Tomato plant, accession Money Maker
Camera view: bottom (45 deg); turntable rotation: 150 degrees
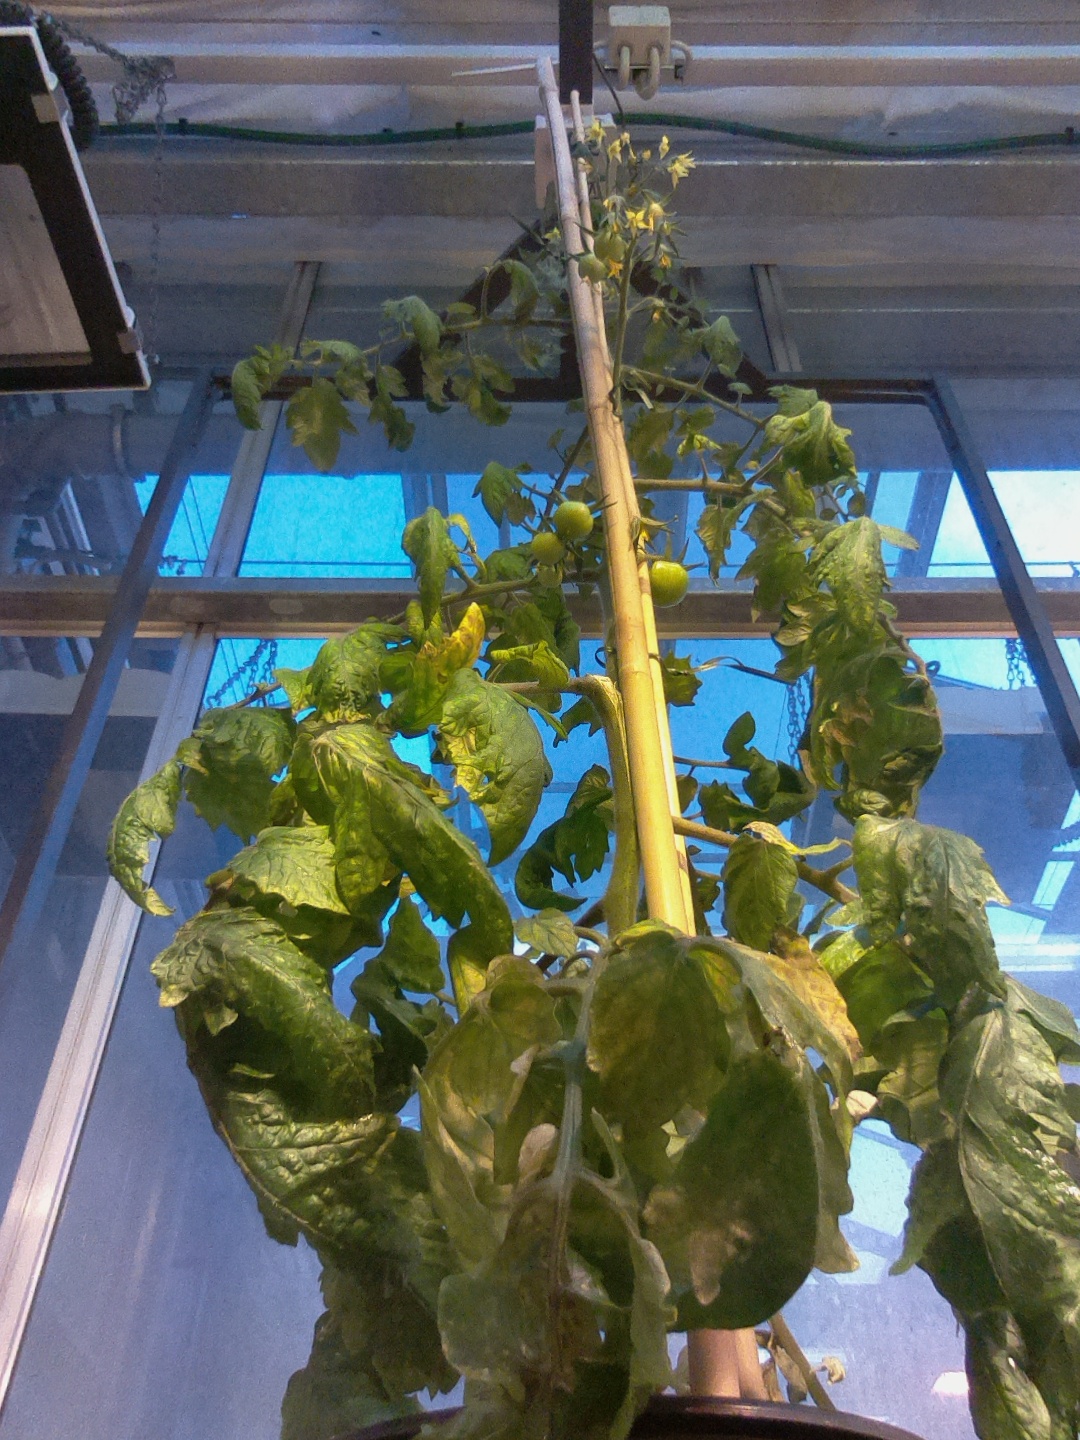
BBCH growth stage 70: Fruits at the main stem or branches visibles